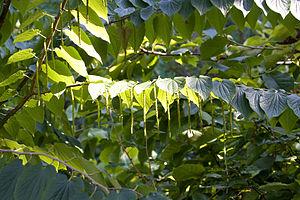
Tetracentron sinense - Feuilles et fleurs - Jardin botanique de Strasbourg - France
Tetracentron sinense est l'unique espèce du genre Tetracentron de la famille des Trochodendracées en classification AGP III, originaire d'Asie, principalement de Chine.